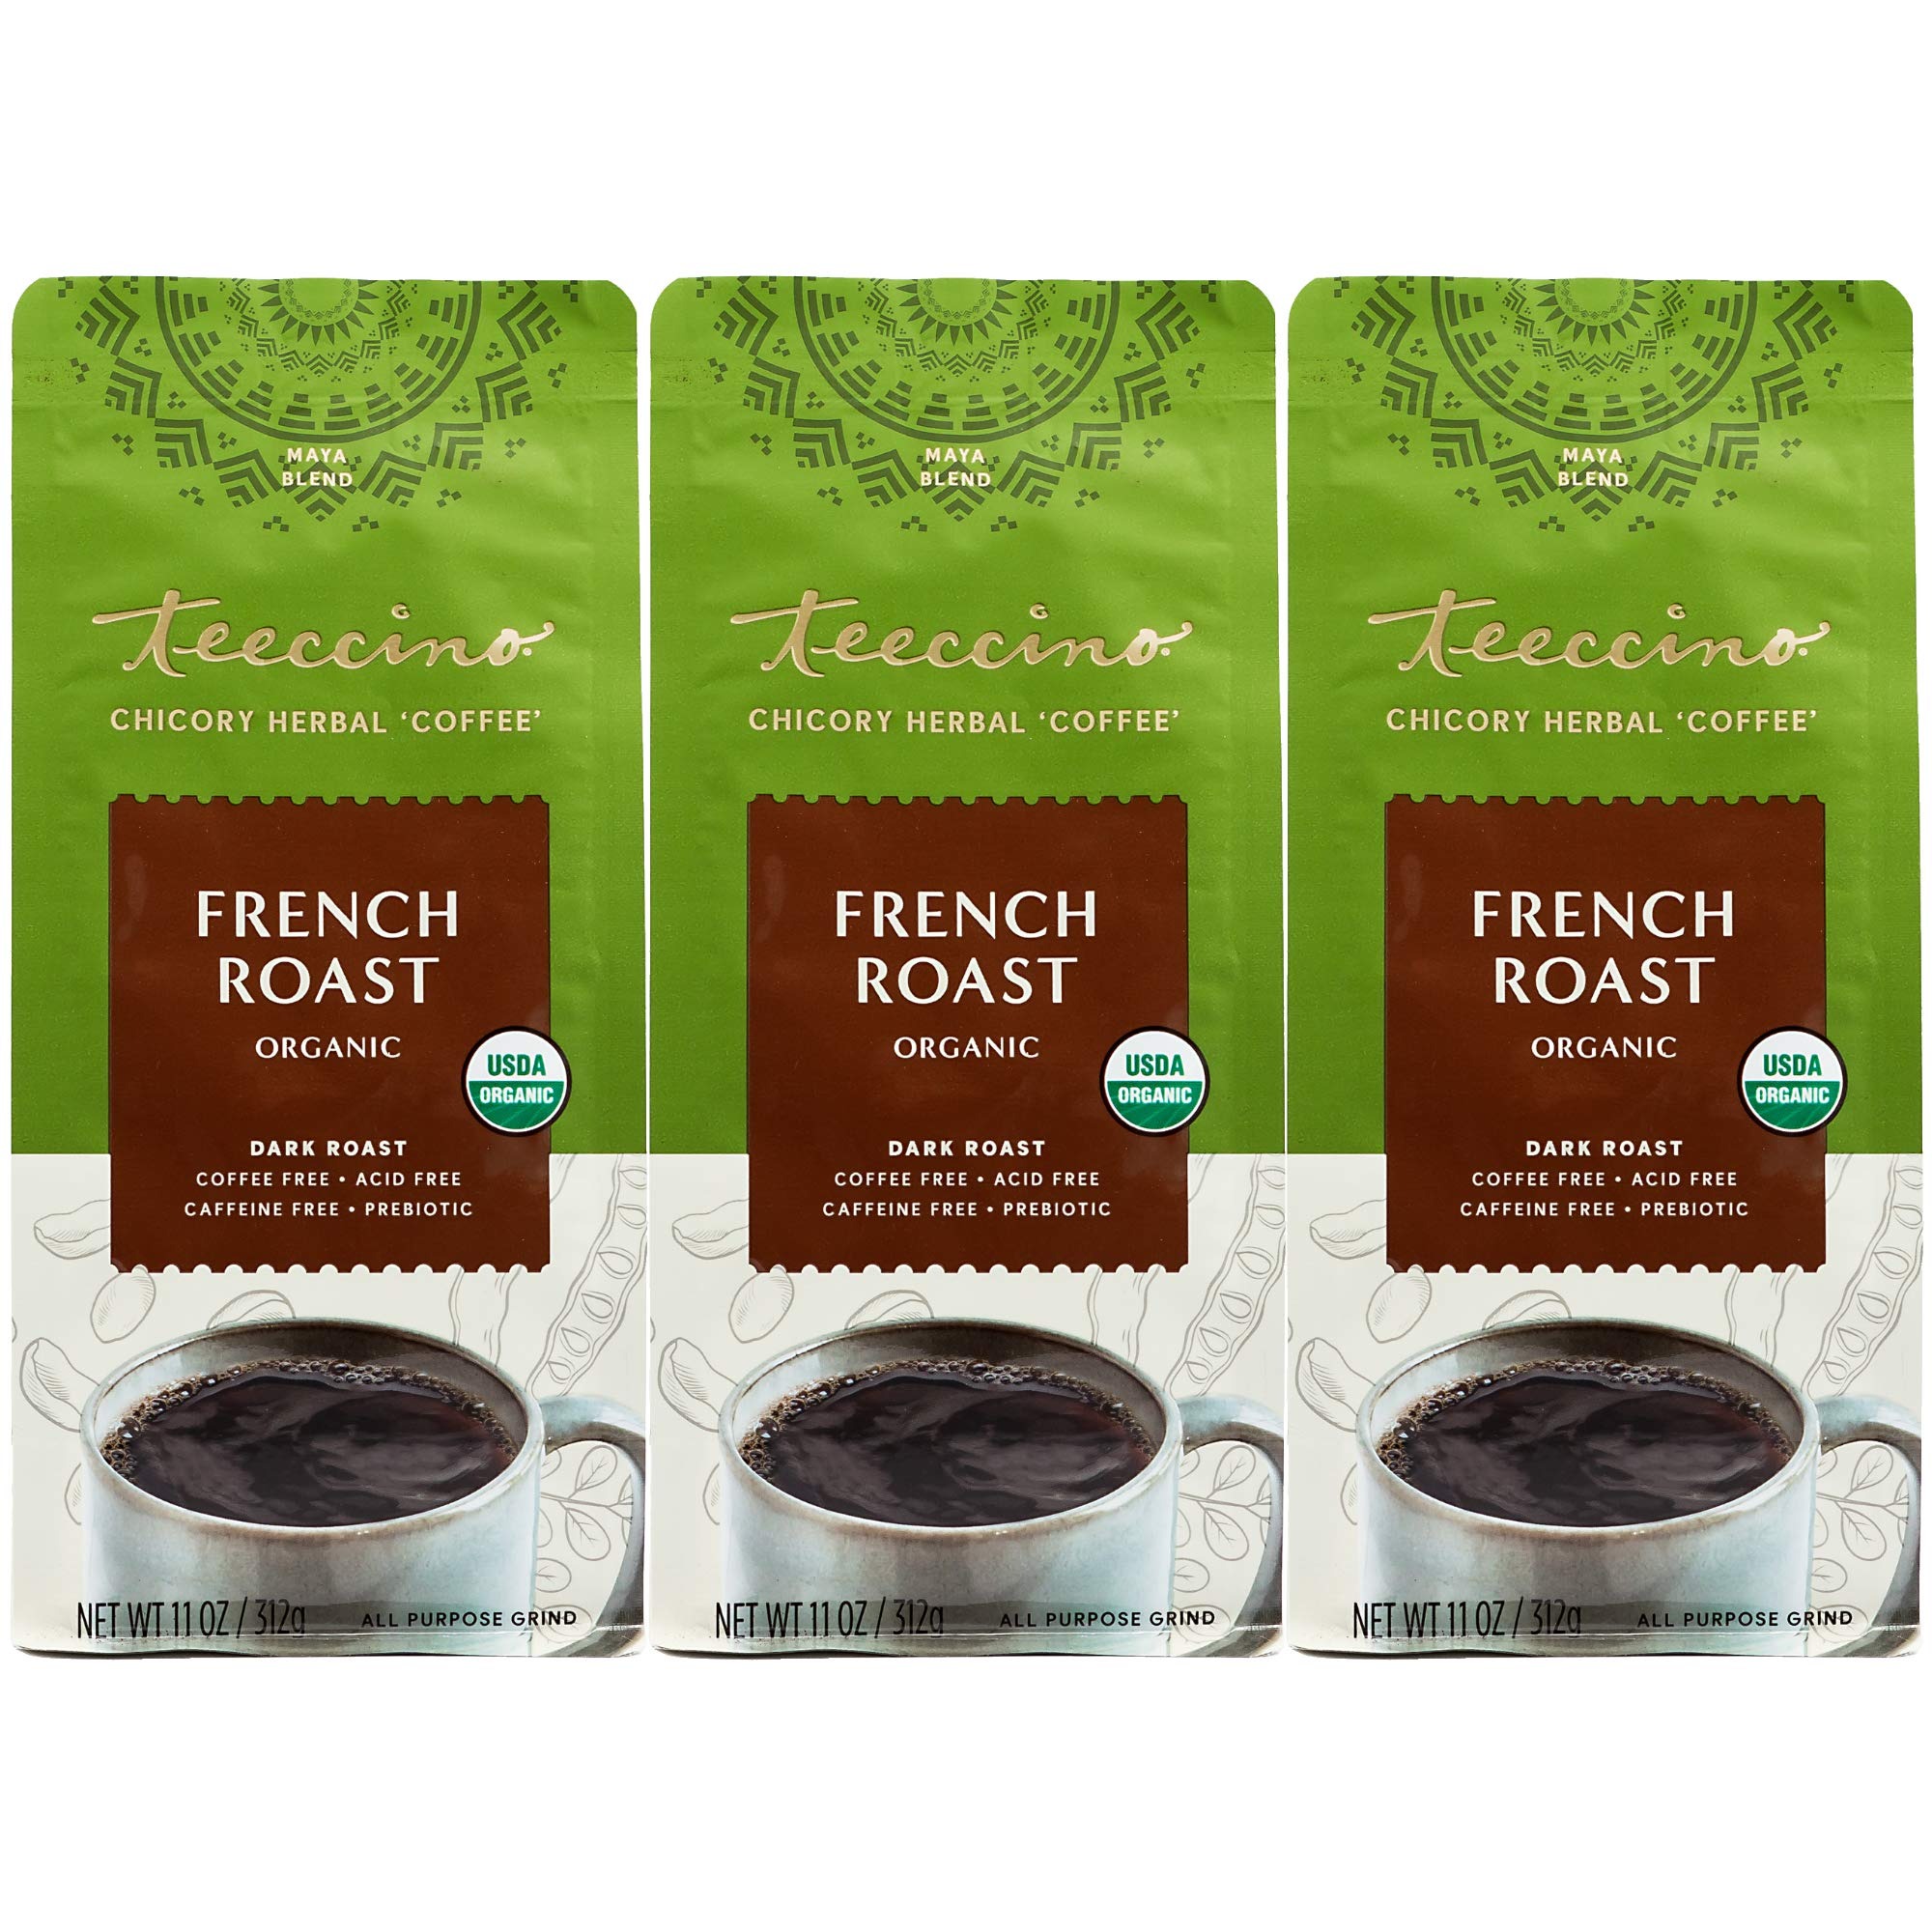
Item Name: Teeccino French Roast Chicory Coffee Alternative - Ground Herbal Coffee That’s Prebiotic, Caffeine-Free & Acid Free, Dark Roast, 11 Ounce (Pack of 3)
Bullet Point 1: HERBAL GROUND COFFEE - The rich taste of coffee with the health benefits of herbs. Enjoy bold, coffee-like flavor from roasted chicory root, ramón seeds, and carob. Non-GMO, organic herbs. No artificial flavors, chemicals, MSG, or preservatives.
Bullet Point 2: BREW TEECCINO LIKE COFFEE - Our all-purpose grind brews in any kind of coffee maker. Perfect for a cappuccino or latte, delicious hot or iced. Quit coffee by blending with Teeccino & gradually weaning off over 2 weeks.
Bullet Point 3: NATURALLY CAFFEINE FREE - Experience an energy boost from nutrients, not stimulants. Perfect any time of day or night because it won’t interfere with sleep. Sugar-free Teeccino is a treat for the whole family.
Bullet Point 4: ACID FREE - Teeccino is naturally acid free, so it won’t disturb your digestion. Replace highly acidic decaf coffee - which still has caffeine - with our 100% naturally caffeine-free coffee alternative.
Bullet Point 5: PREBIOTICS FOR GUT HEALTH - Inulin from chicory root is a prebiotic soluble fiber that nourishes probiotics. Each cup supports good digestion with 650mg of inulin.
Value: 33.0
Unit: Ounce

Price: 14.99